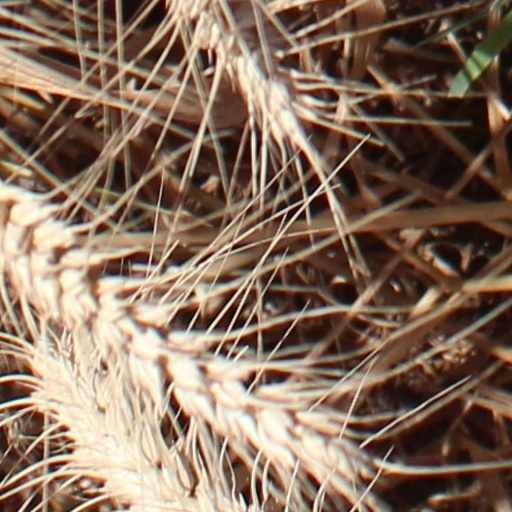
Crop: wheat